François Cotinaud

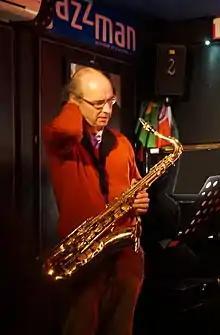
François Cotinaud, 2015.

François Cotinaud (born 9 August 1956) is a French saxophonist, clarinetist, composer, and soundpainter.